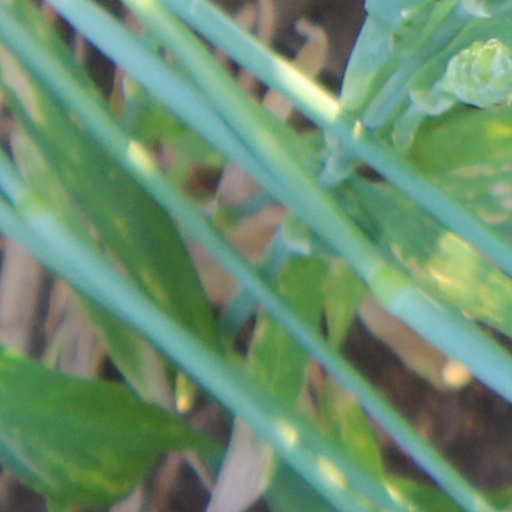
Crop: wheat